Warrensville–Van Aken station

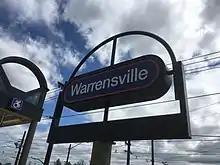
Station sign

The station opened when the Van Aken line was extended east from Lynnfield Road. The extension opened on July 30, 1930 at the same time that trains began using Cleveland Union Terminal. The station originally included a car yard with a reverse U loop for turning cars around. A passenger station building was constructed within the loop in 1932. However, because of the need to generate income, the building was never used as a passenger station but was leased for use as a Texaco service station. In 1948, the reverse U loop was replaced by a regular turnaround loop.